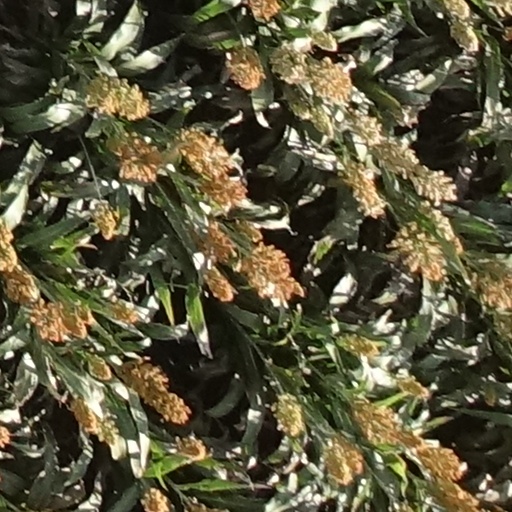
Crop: sorghum